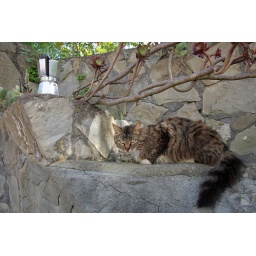
&lt;i&gt;Here with a loaf of cat beneath the bough, A pot of coffee, a digicam -- and miaow&lt;/i&gt;